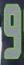
Number: 9